Blake Shelton

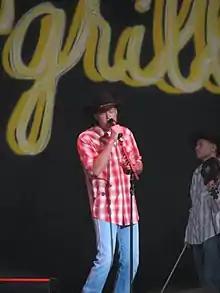
Shelton performing at the Crawford County Fair in Meadville, PA, in August 2005

Some years later in Nashville, he signed to Giant Records. In 2001, he was slated to release a song entitled "I Wanna Talk About Me" as a single. However, staff at the label considered the song unsuitable for a lead-off single, and the song was eventually recorded by Toby Keith, whose version was a number 1 single.